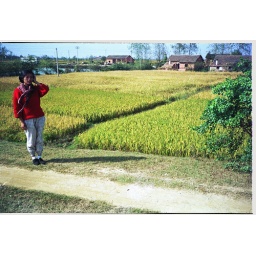
the smell of her red jumper against the green field